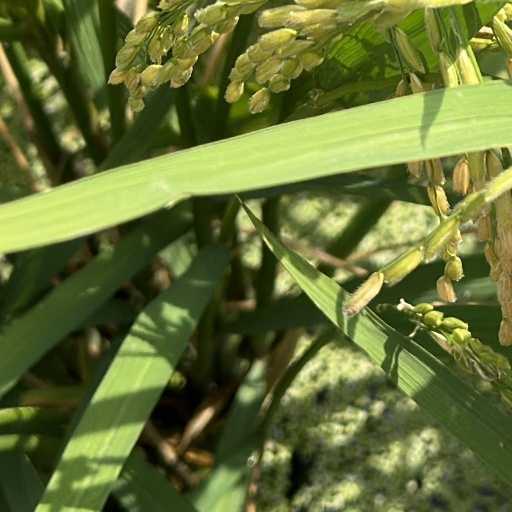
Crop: rice